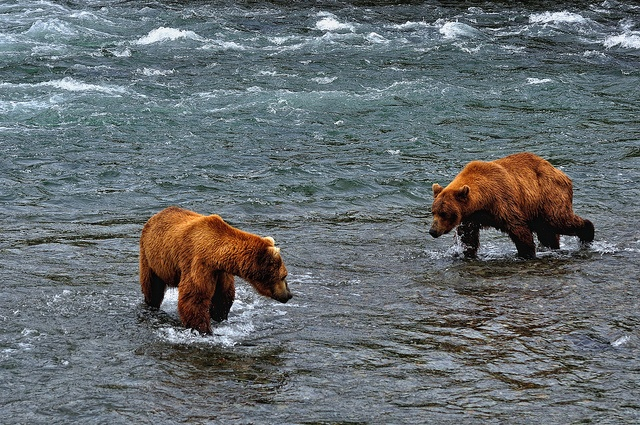
There are two bears walking through the water
Two bears walking through a body of water.
two brown bears standing near each other in some water
Two large brown bears walking in a stream.
Two brown bears walking in a fast flowing river.